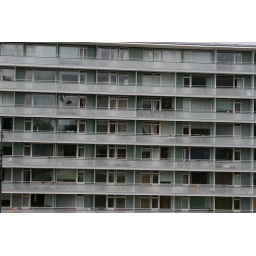
This ugly building is facing a beautiful church in Turku, Finland. Country girl's worst nightmare....